Boeing B-17 Flying Fortress

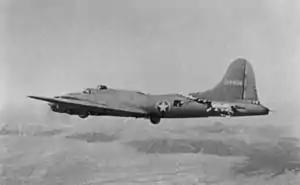
The severely damaged "All American" continues to fly after collision with an attacking Bf 109 fighter, eventually landing without crew injuries.

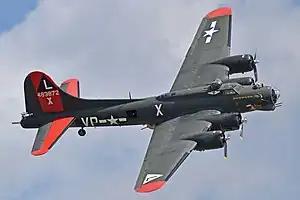
The B-17G "Texas Raider" that was lost 2022, shown here in 2019. It was destroyed in a mid-air collision at an air show. (see 2022 Dallas air show mid-air collision)

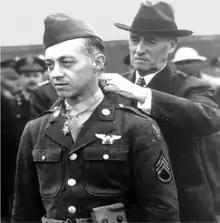
Maynard H. Smith receiving Medal of Honor from Secretary of War Henry L. Stimson

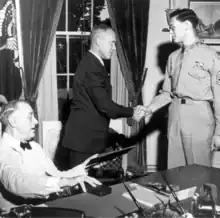
Forrest L. Vosler receiving Medal of Honor from President Roosevelt

The B-17, a versatile aircraft, served in dozens of USAAF units in theaters of combat throughout World War II, and in other roles for the RAF. Its main use was in Europe, where its shorter range and smaller bombload relative to other aircraft did not hamper it as much as in the Pacific Theater. Peak USAAF inventory (in August 1944) was 4,574 worldwide.